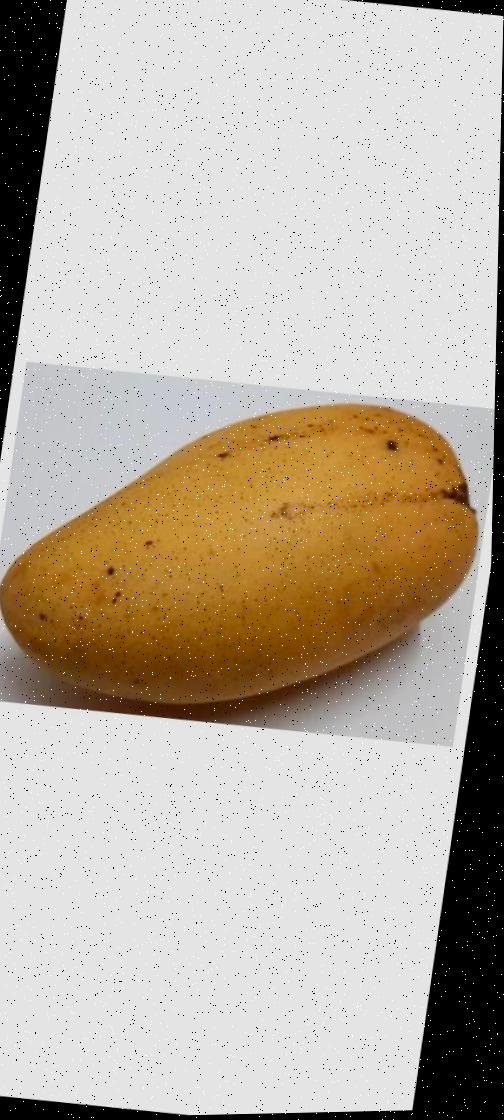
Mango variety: Katimon